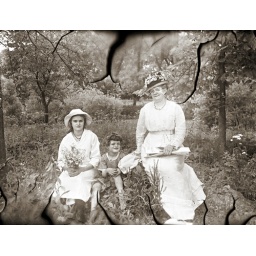
4x5 glass plate negative from ebay. Emulsion is in bad shape.